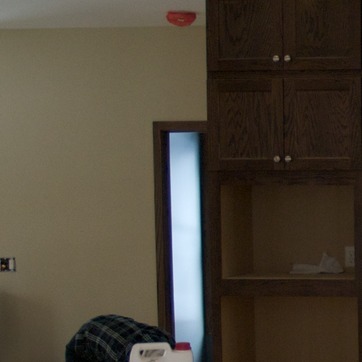
Material: glass